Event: Nepal Earthquake
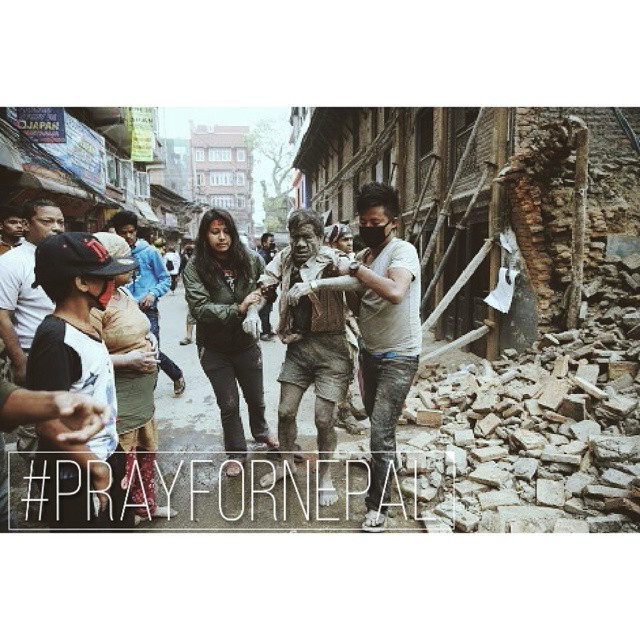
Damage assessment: damage